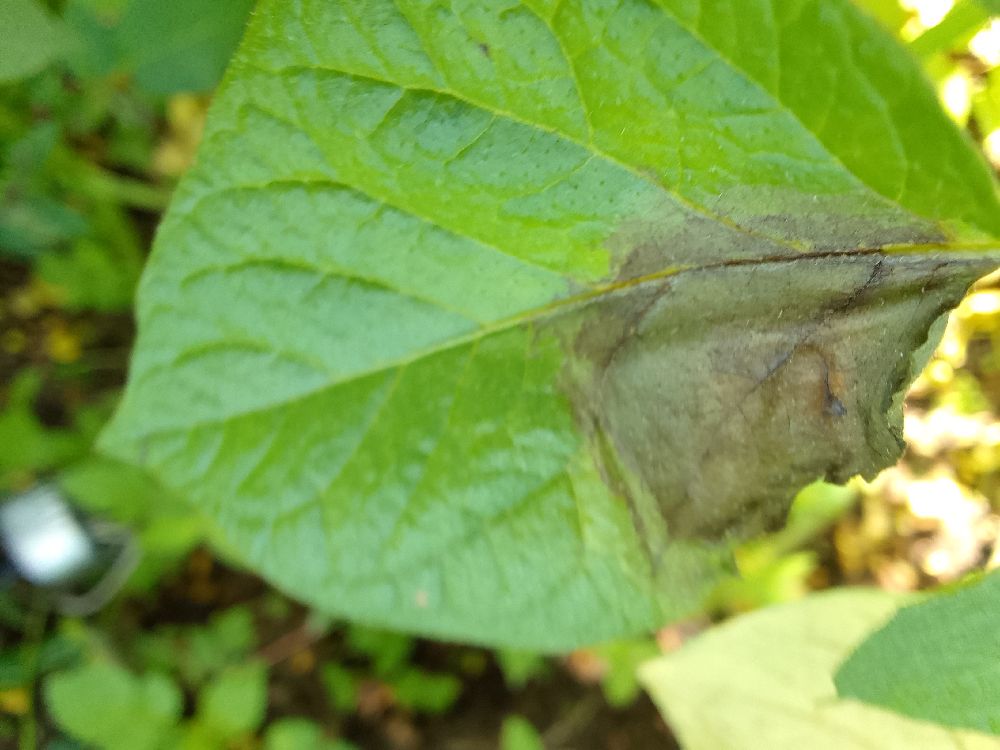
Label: Late blight